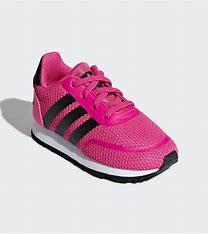
Brand: Adidas
Model: N 5923